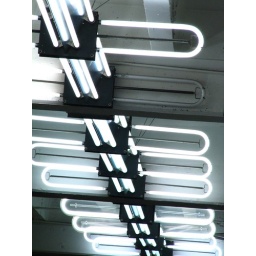
fluorescent lighting in the ellis and o'farrell parking garage just off market street - downtown san francisco, california